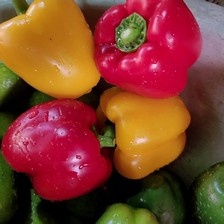
Label: capsicum